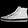
Label: Sneaker